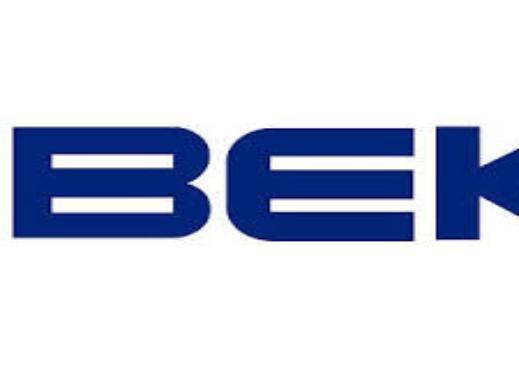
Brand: Beko
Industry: Necessities